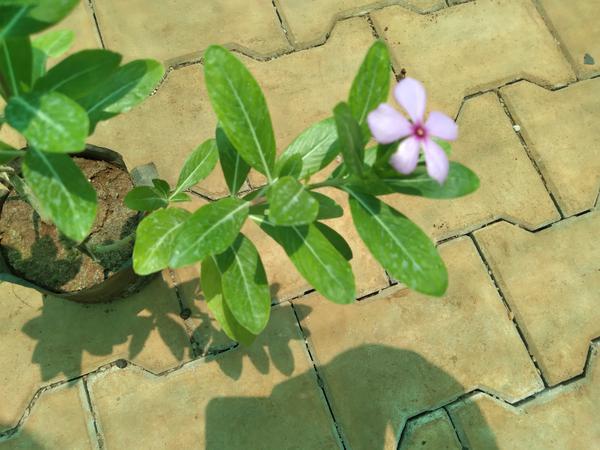
Plant: Nithyapushpa